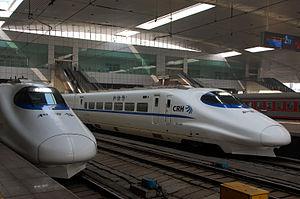
La LGV Jiazhou - Jinan est une ligne à grande vitesse chinoise. Entièrement située dans la province de Shandong, elle relie Qingdao, ville côtière, à Jinan, capitale de la province, où elle est en connexion avec la LGV Pékin - Shanghai.